Diné Bahaneʼ

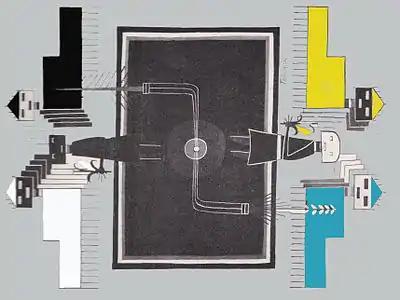
First Man between Black Cloud and White Cloud, and First Woman between Blue Cloud and Yellow Cloud

First Woman made a fire with her turquoise. First Man made a fire with his crystal. Its light was the mind's first awakening. They saw each other's light in the distance.